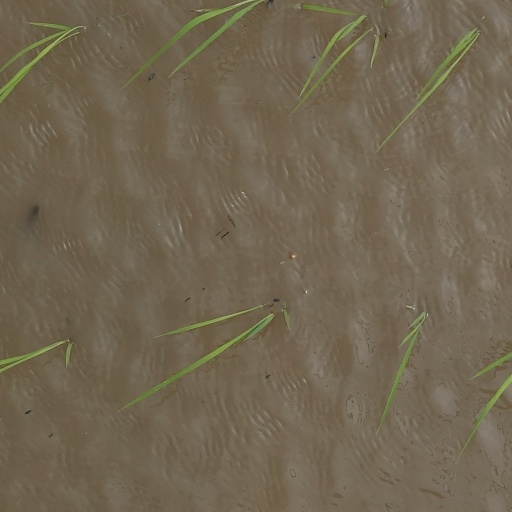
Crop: rice